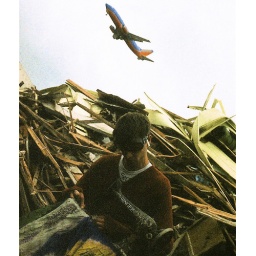
jeremy in wreckage with sewing machine also a plane